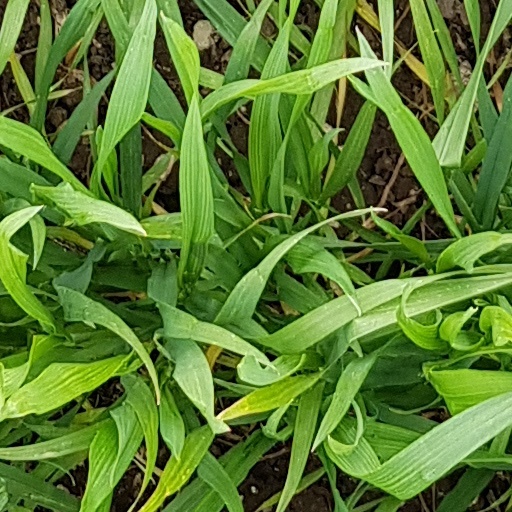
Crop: wheat